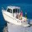
Label: ship